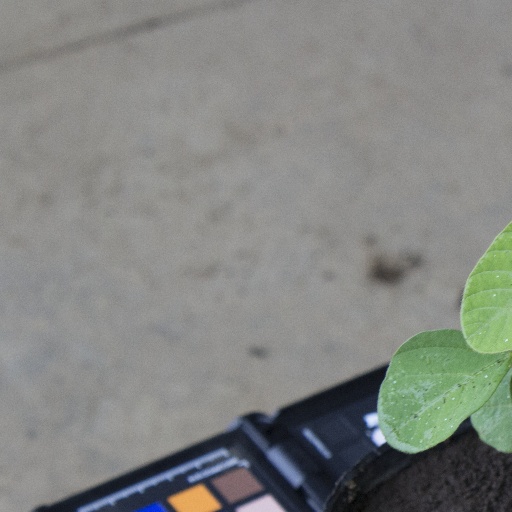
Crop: soybean